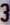
Number: 3